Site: brandenburg
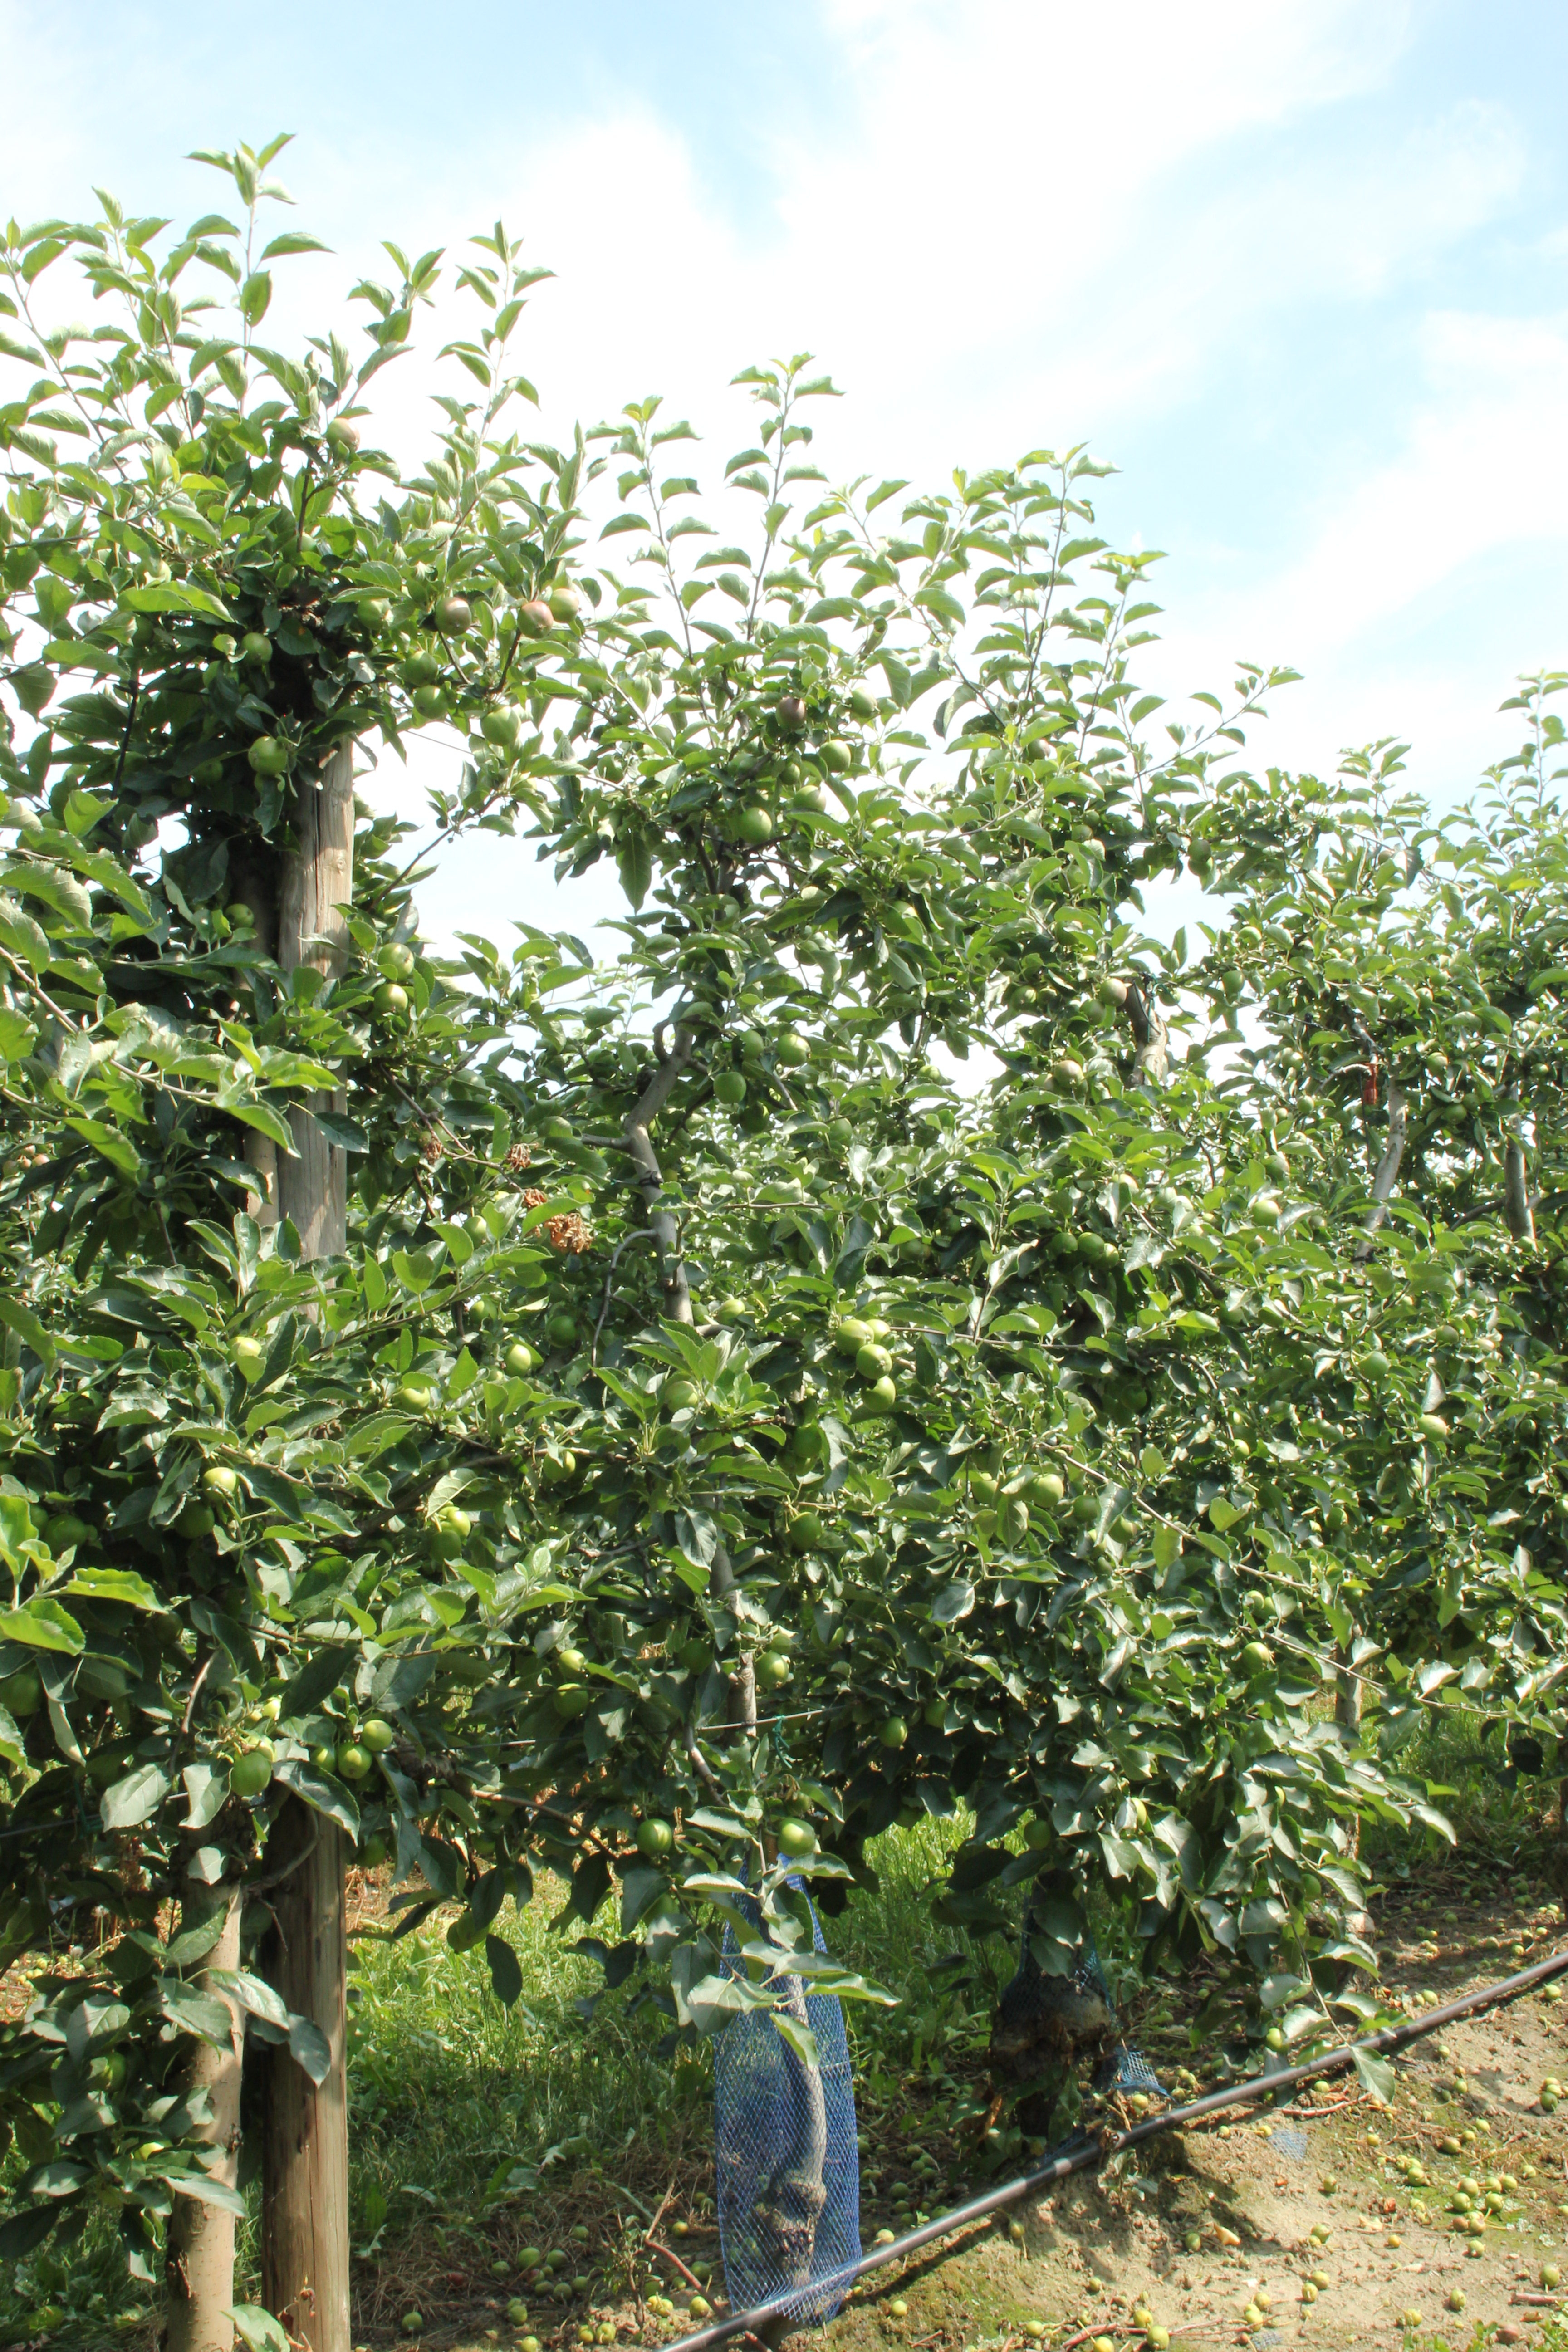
Growth stage (BBCH 74): Development of fruit